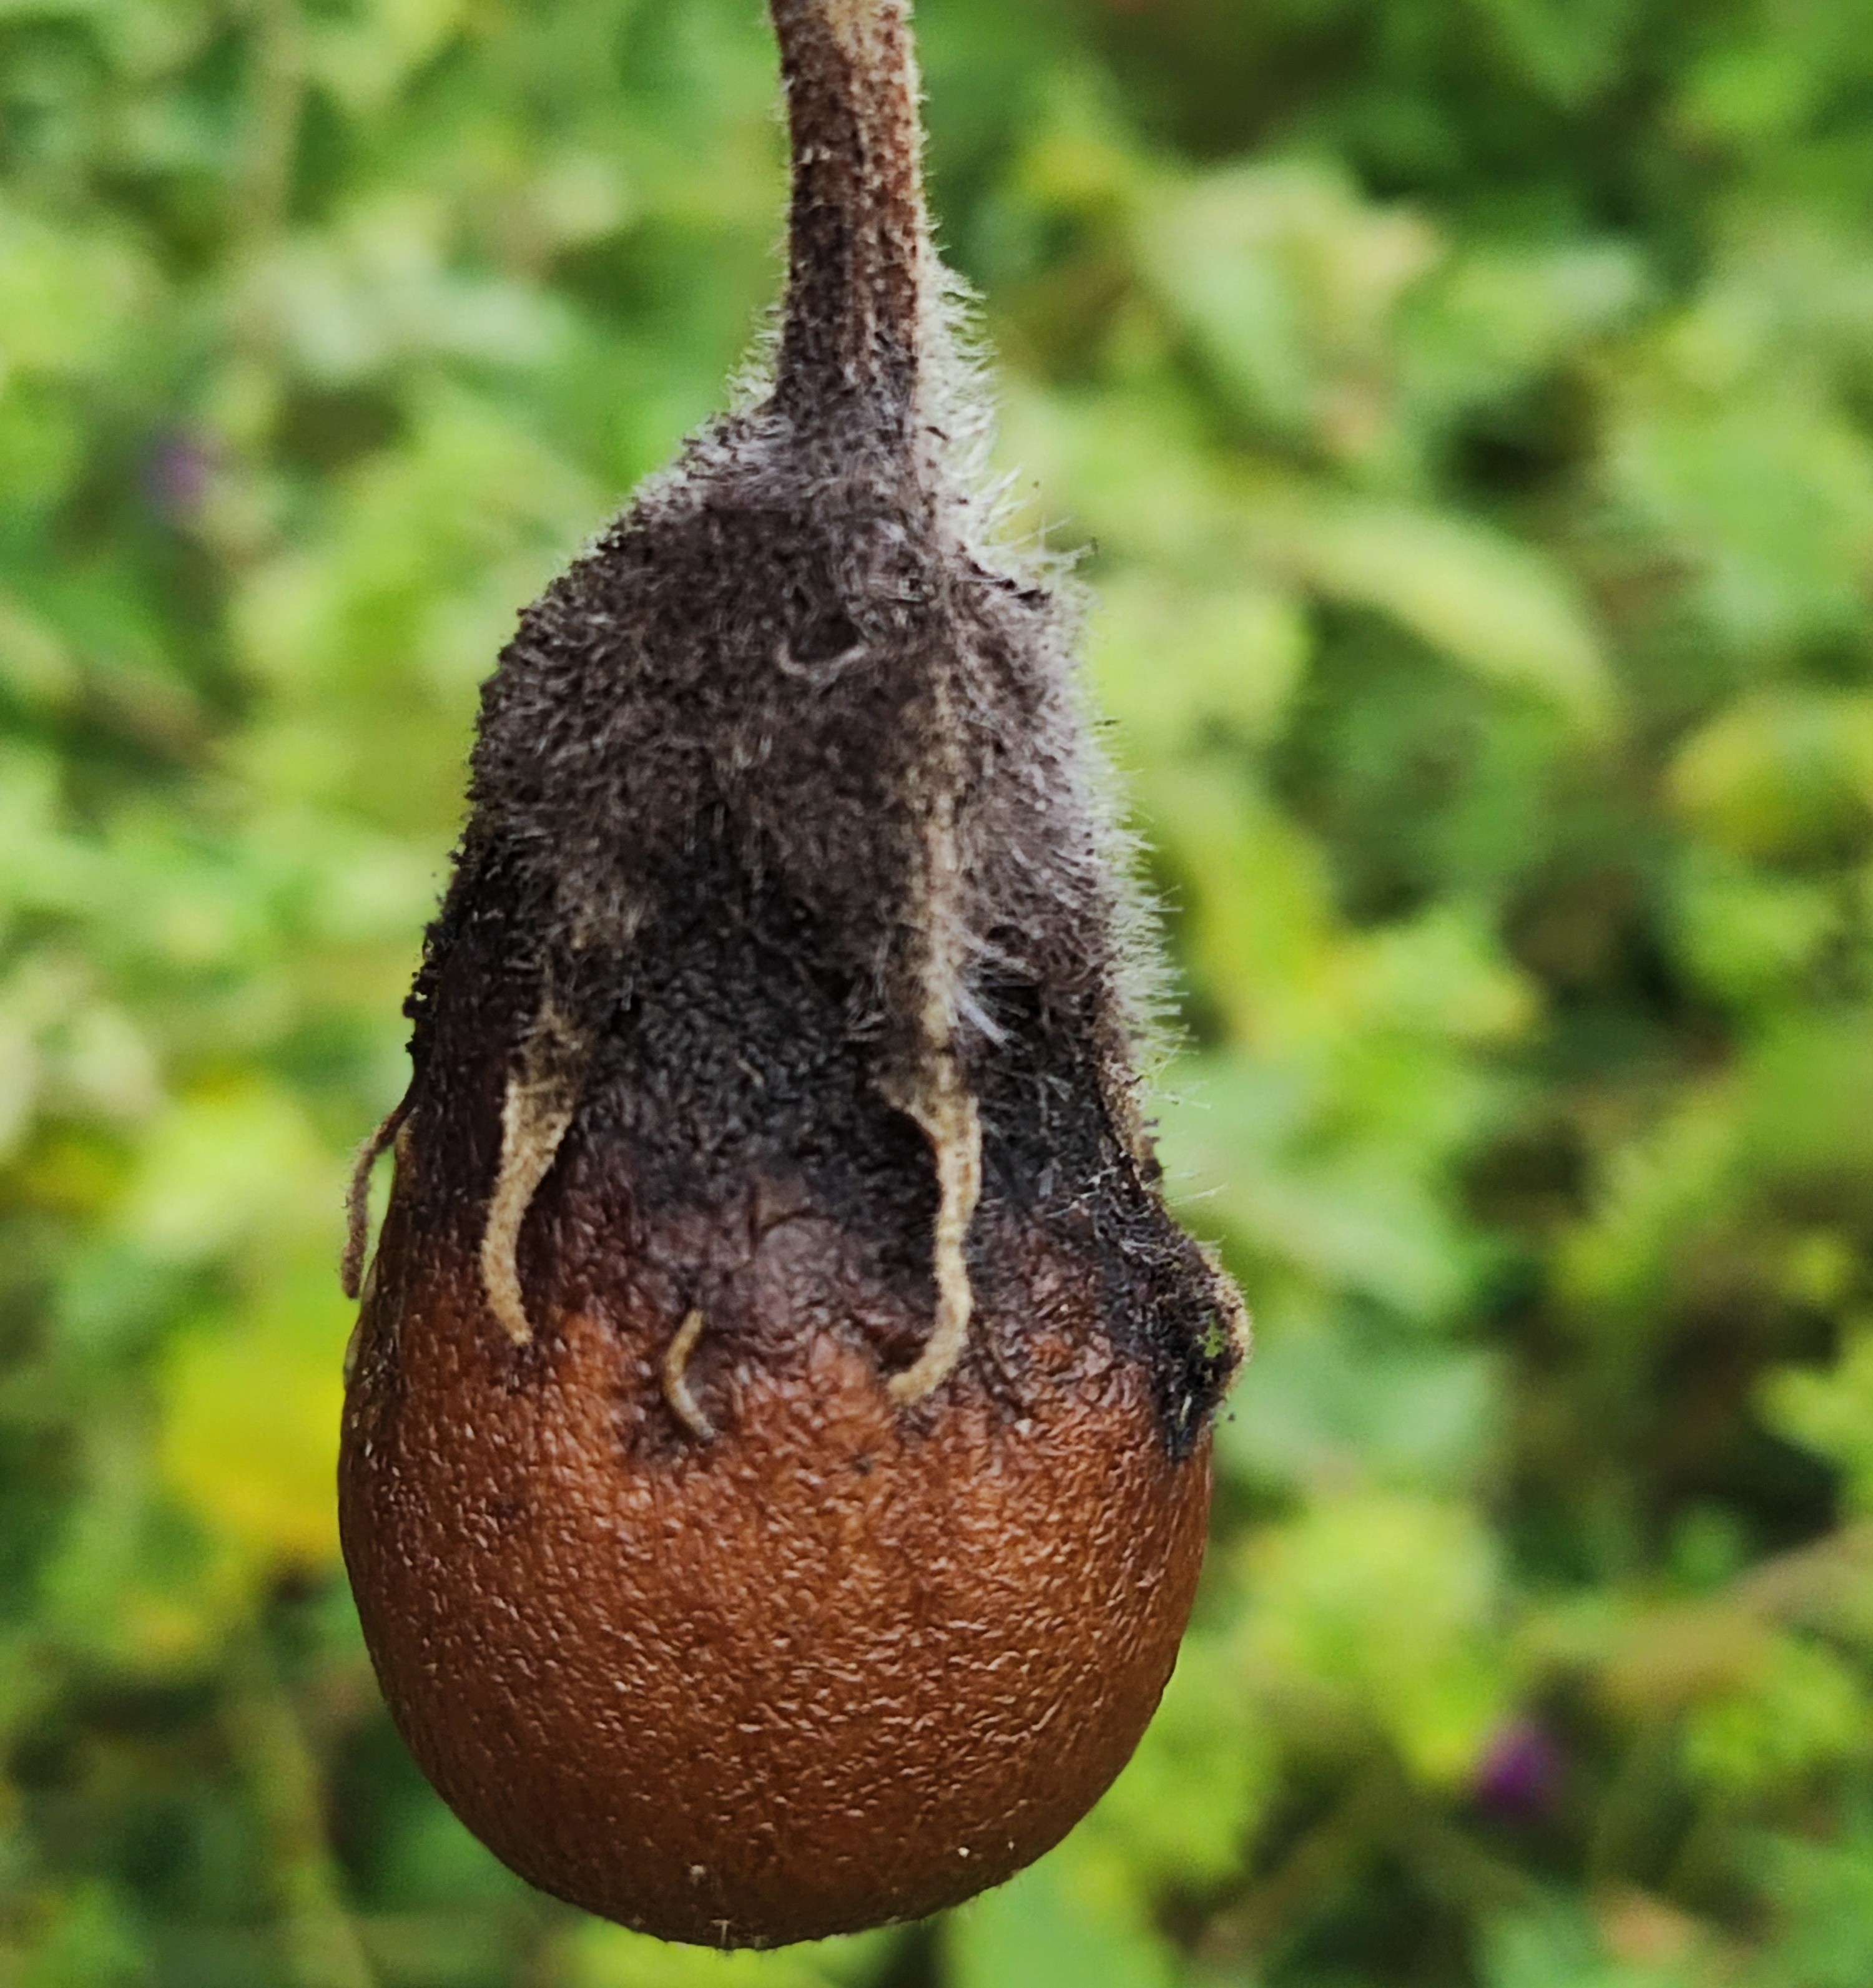
Label: Wet Rot